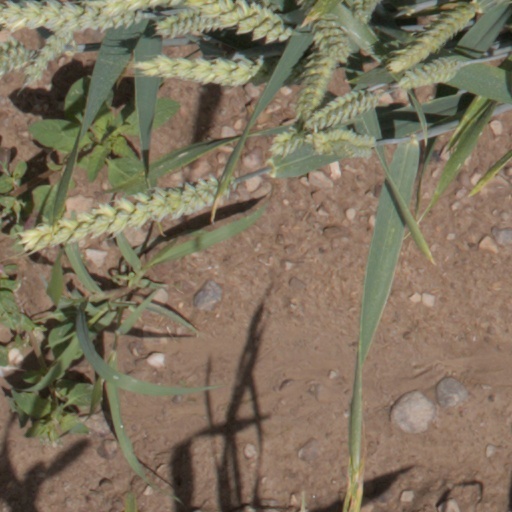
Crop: wheat